Louis Gilavert

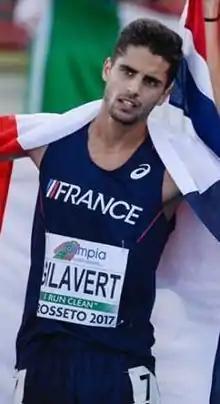
Louis Gilavert at the 2017 European Athletics U20 Championships

Louis Gilavert (born 1 January 1998) is a French athlete specializing in the 3000 metres steeplechase.